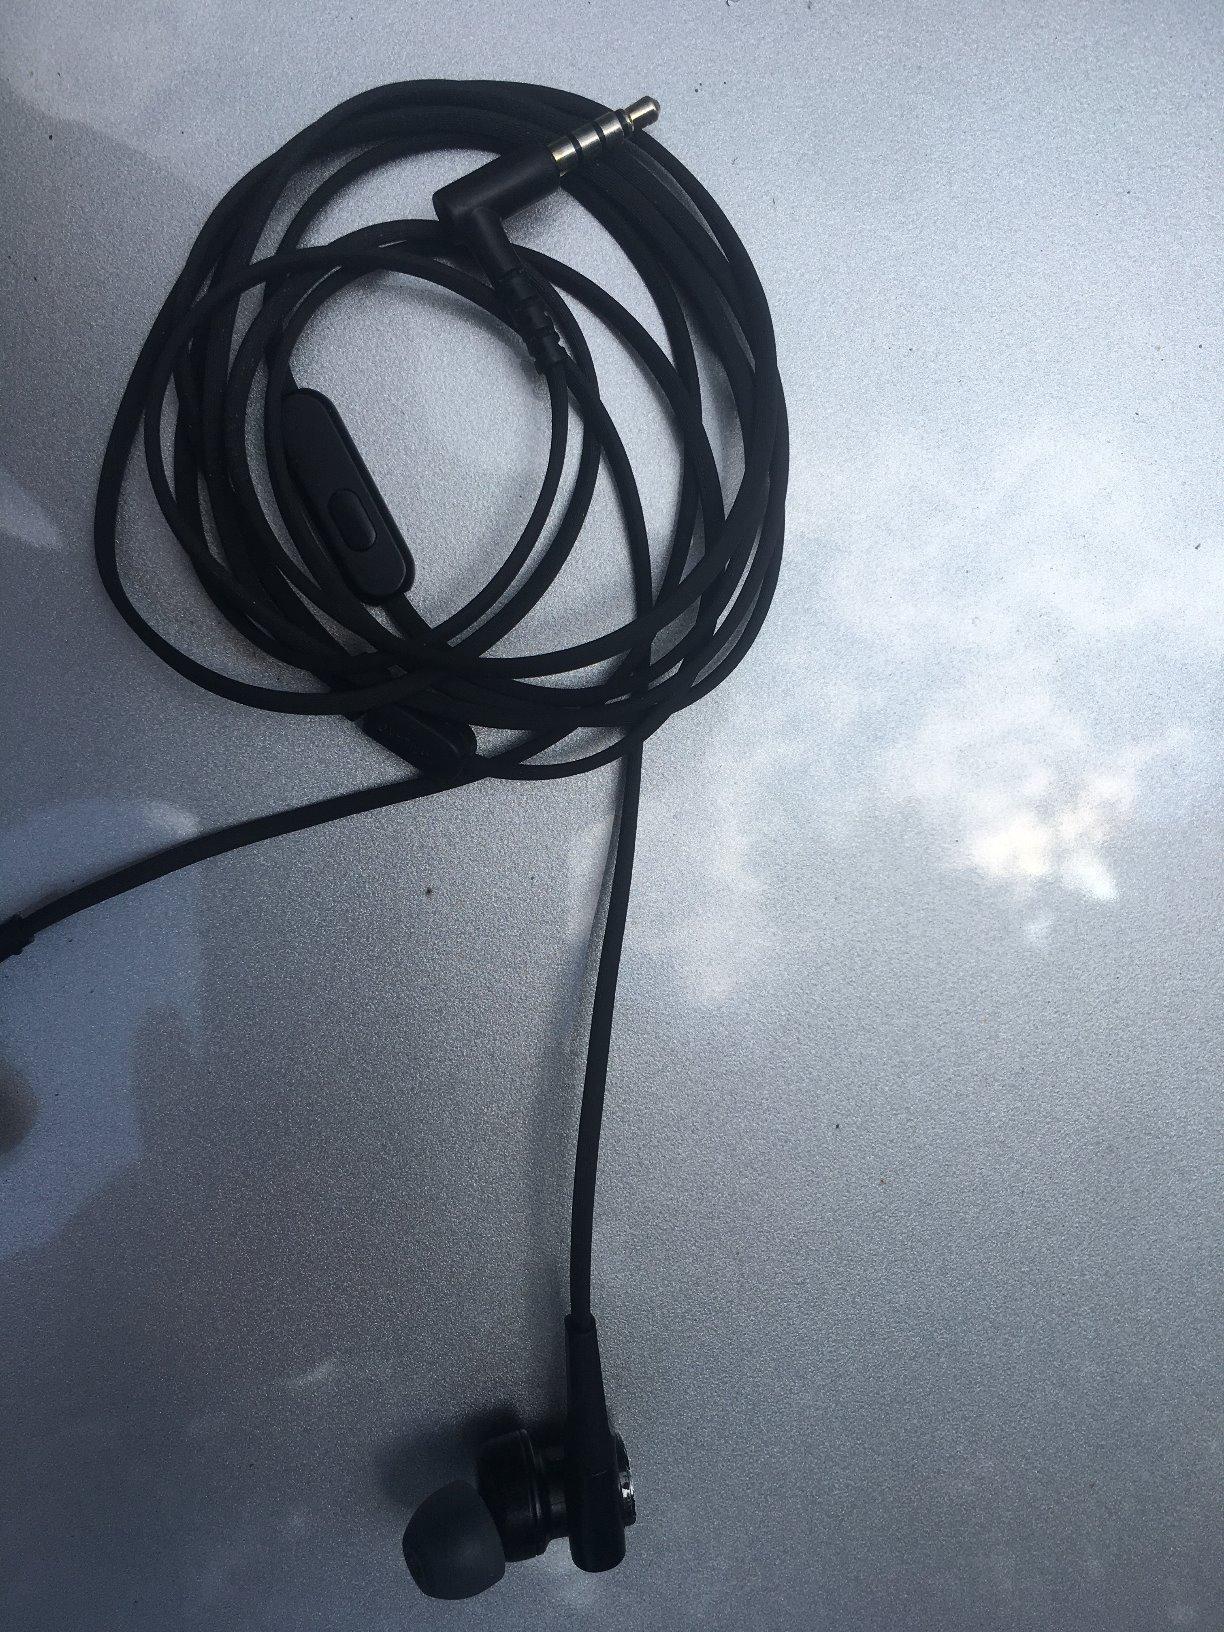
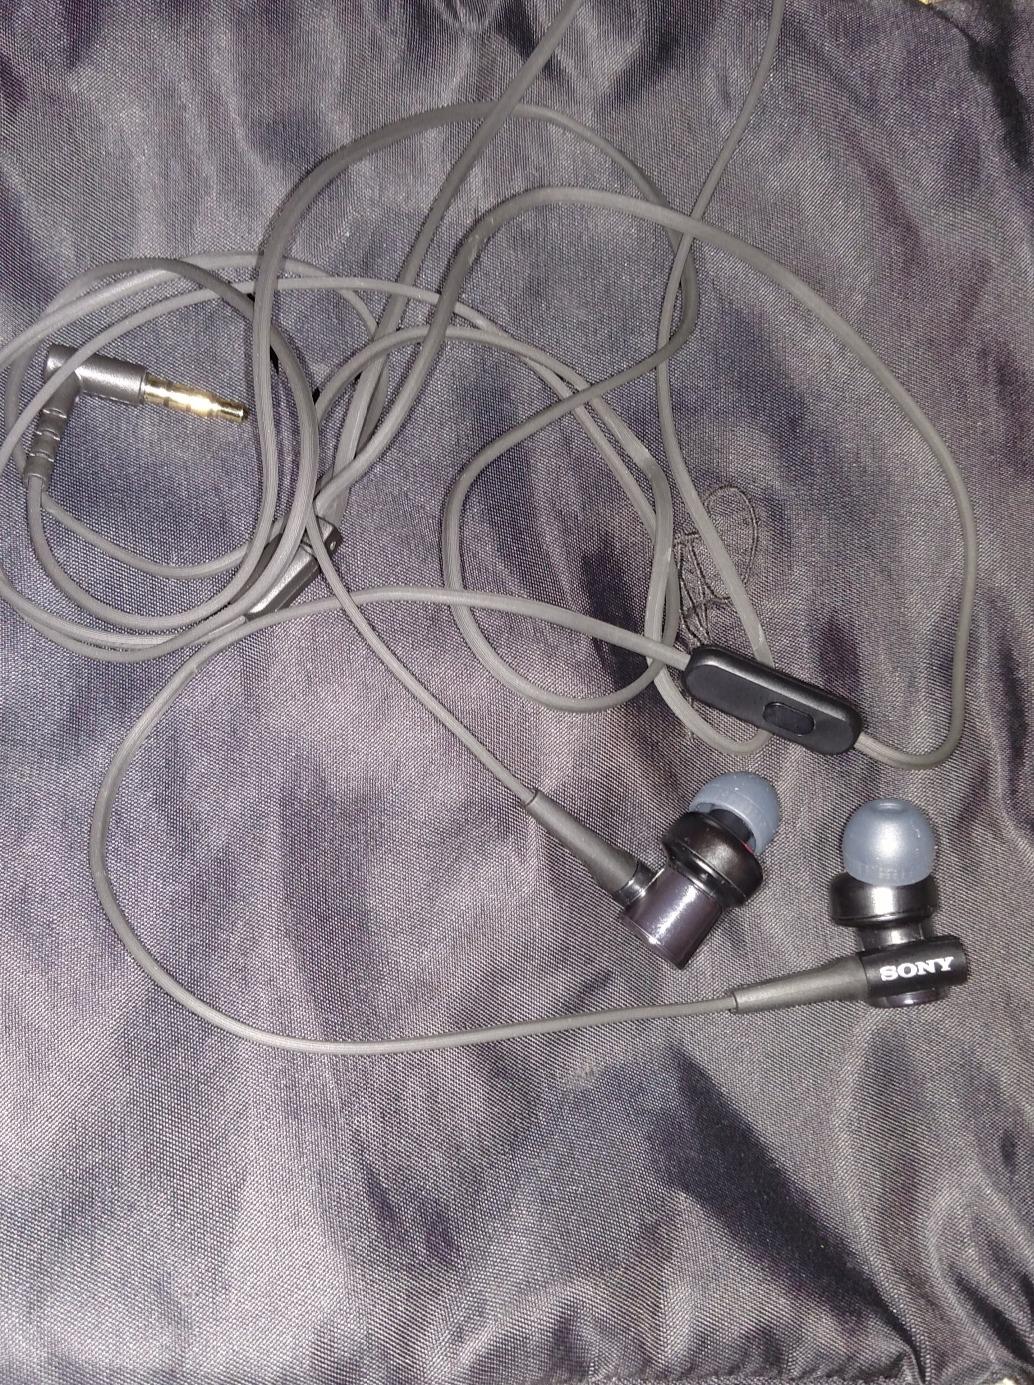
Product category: headphones
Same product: yes